Reisadalen

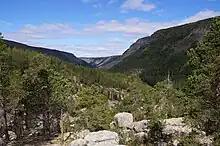
Upper part of Reisadalen

The name "Reisadalen" is Norwegian for "Reisa Valley." It is derived from the Reisaelva River, which flows through the valley.